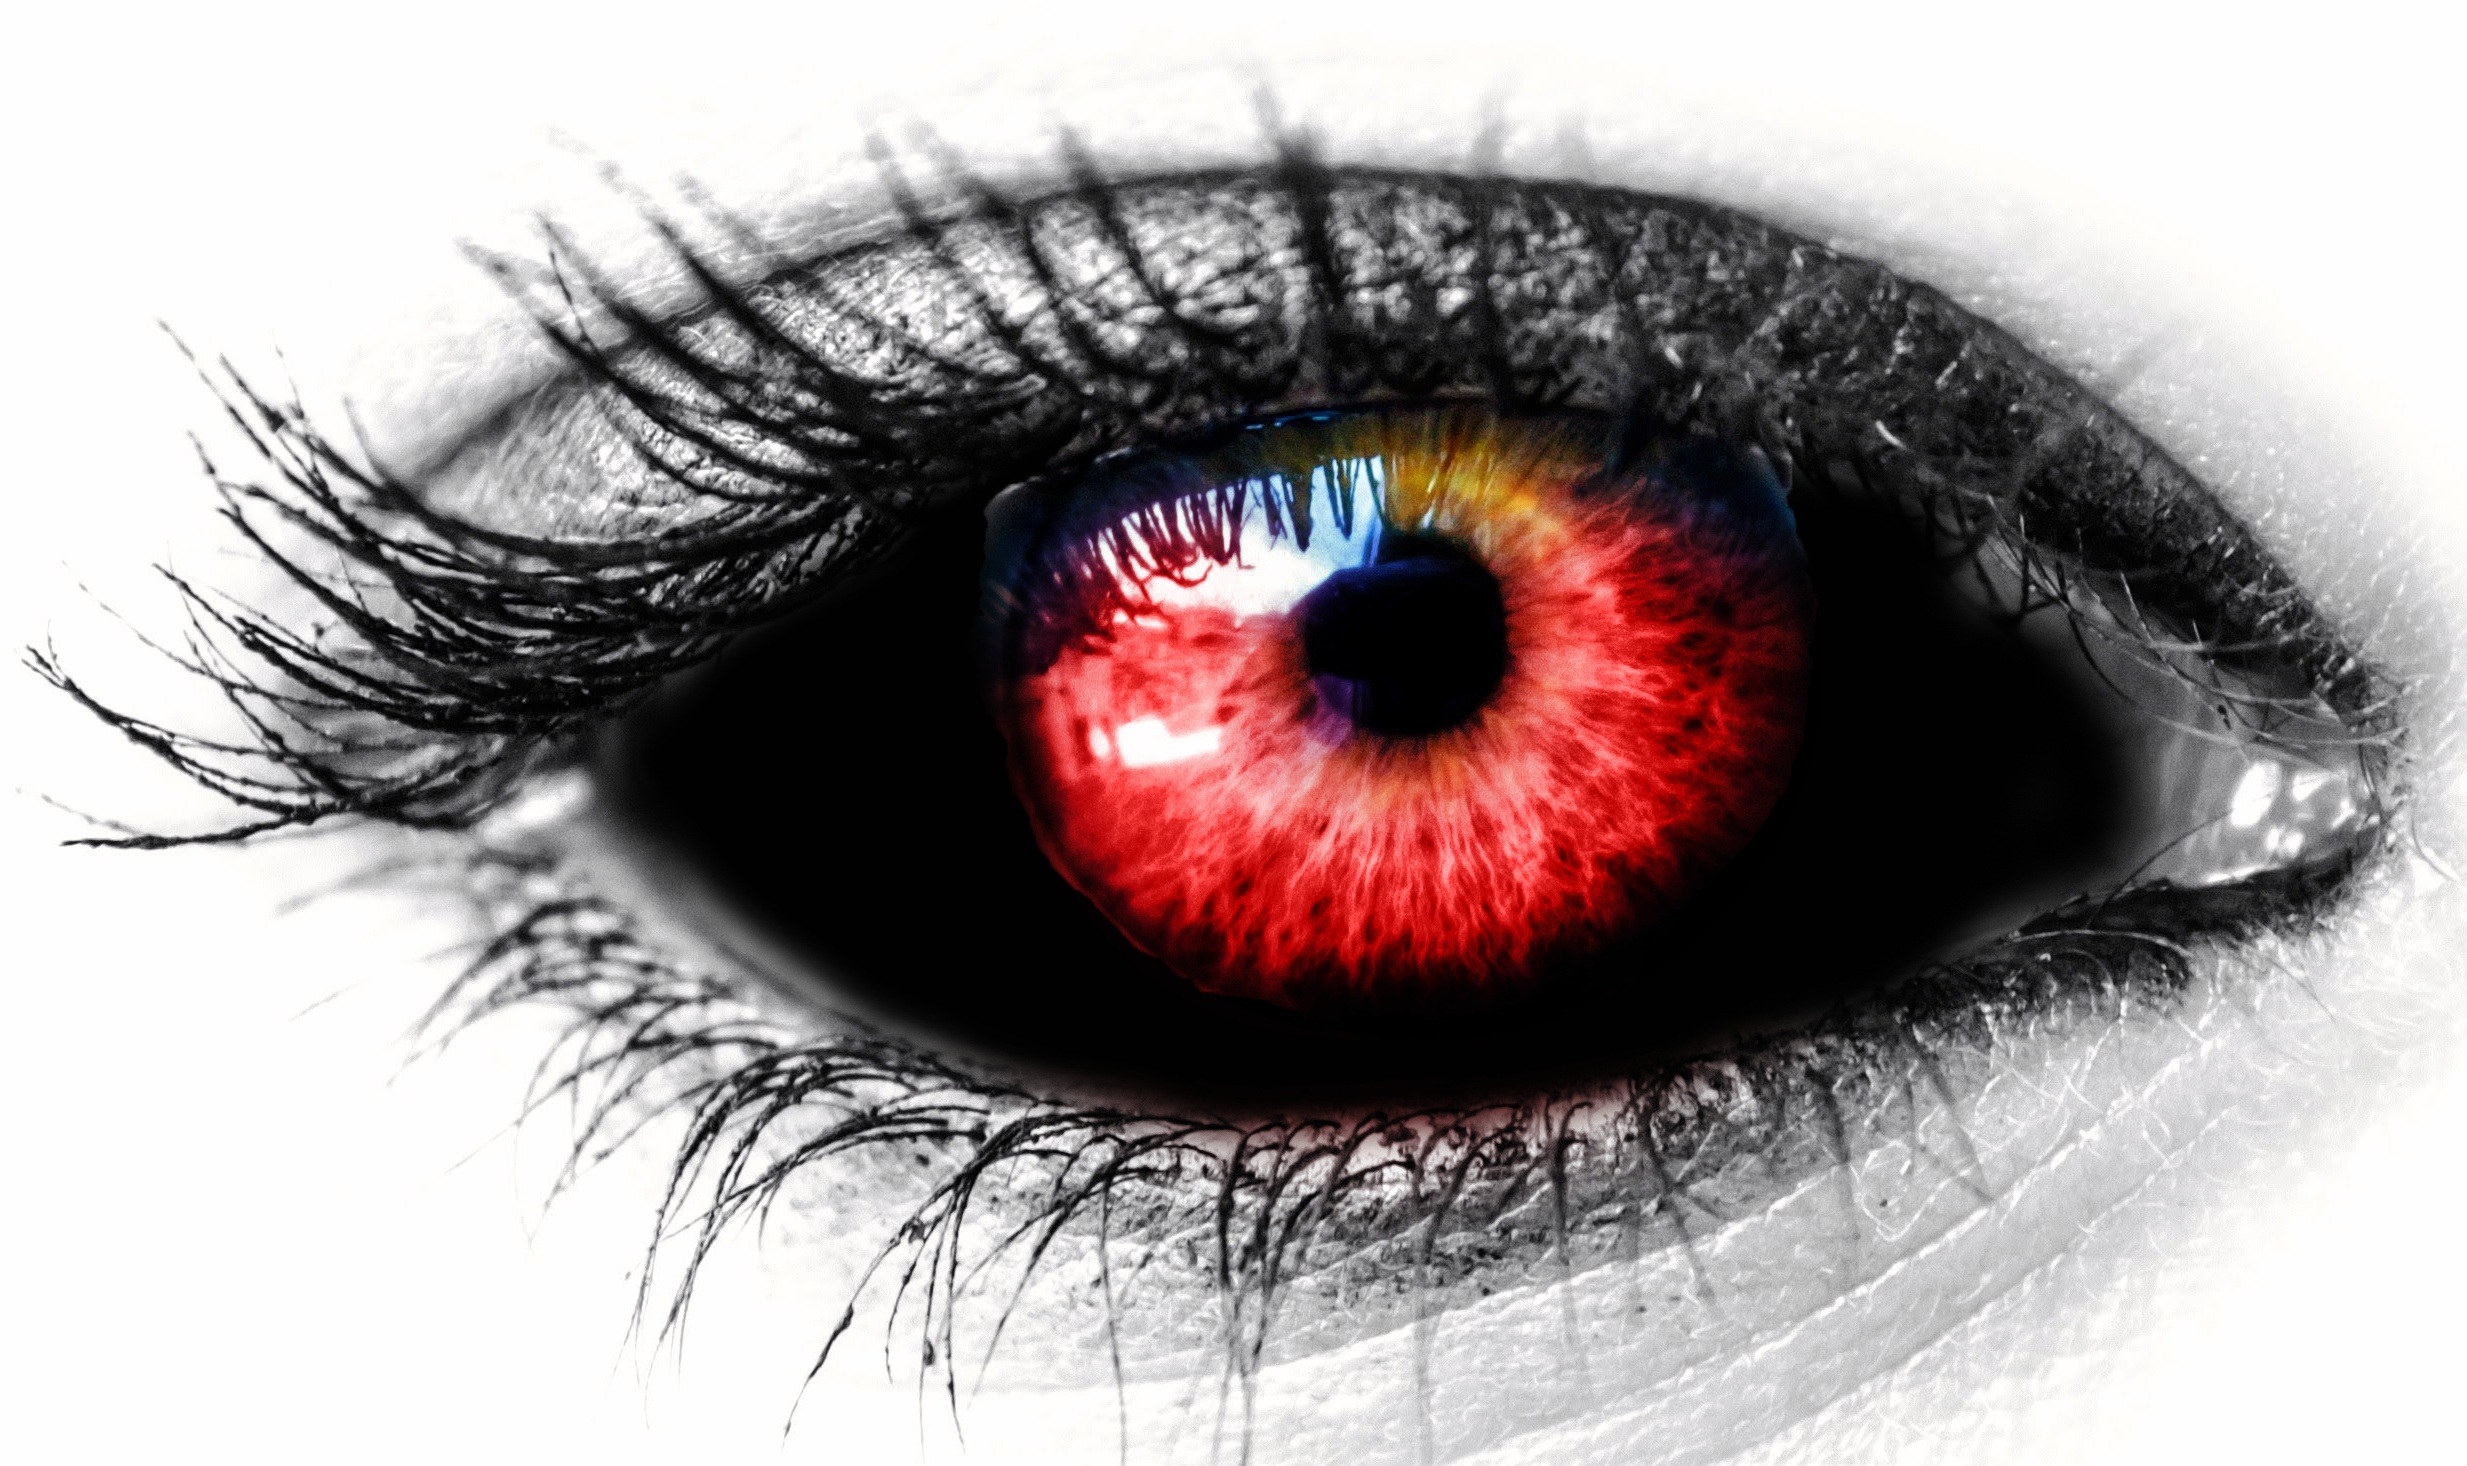
black and white, female, lens, black, mouth, eyelash, close up, human body, face, nose, iris, eye, organ, vampire, red color, reds, vision care, contact lens